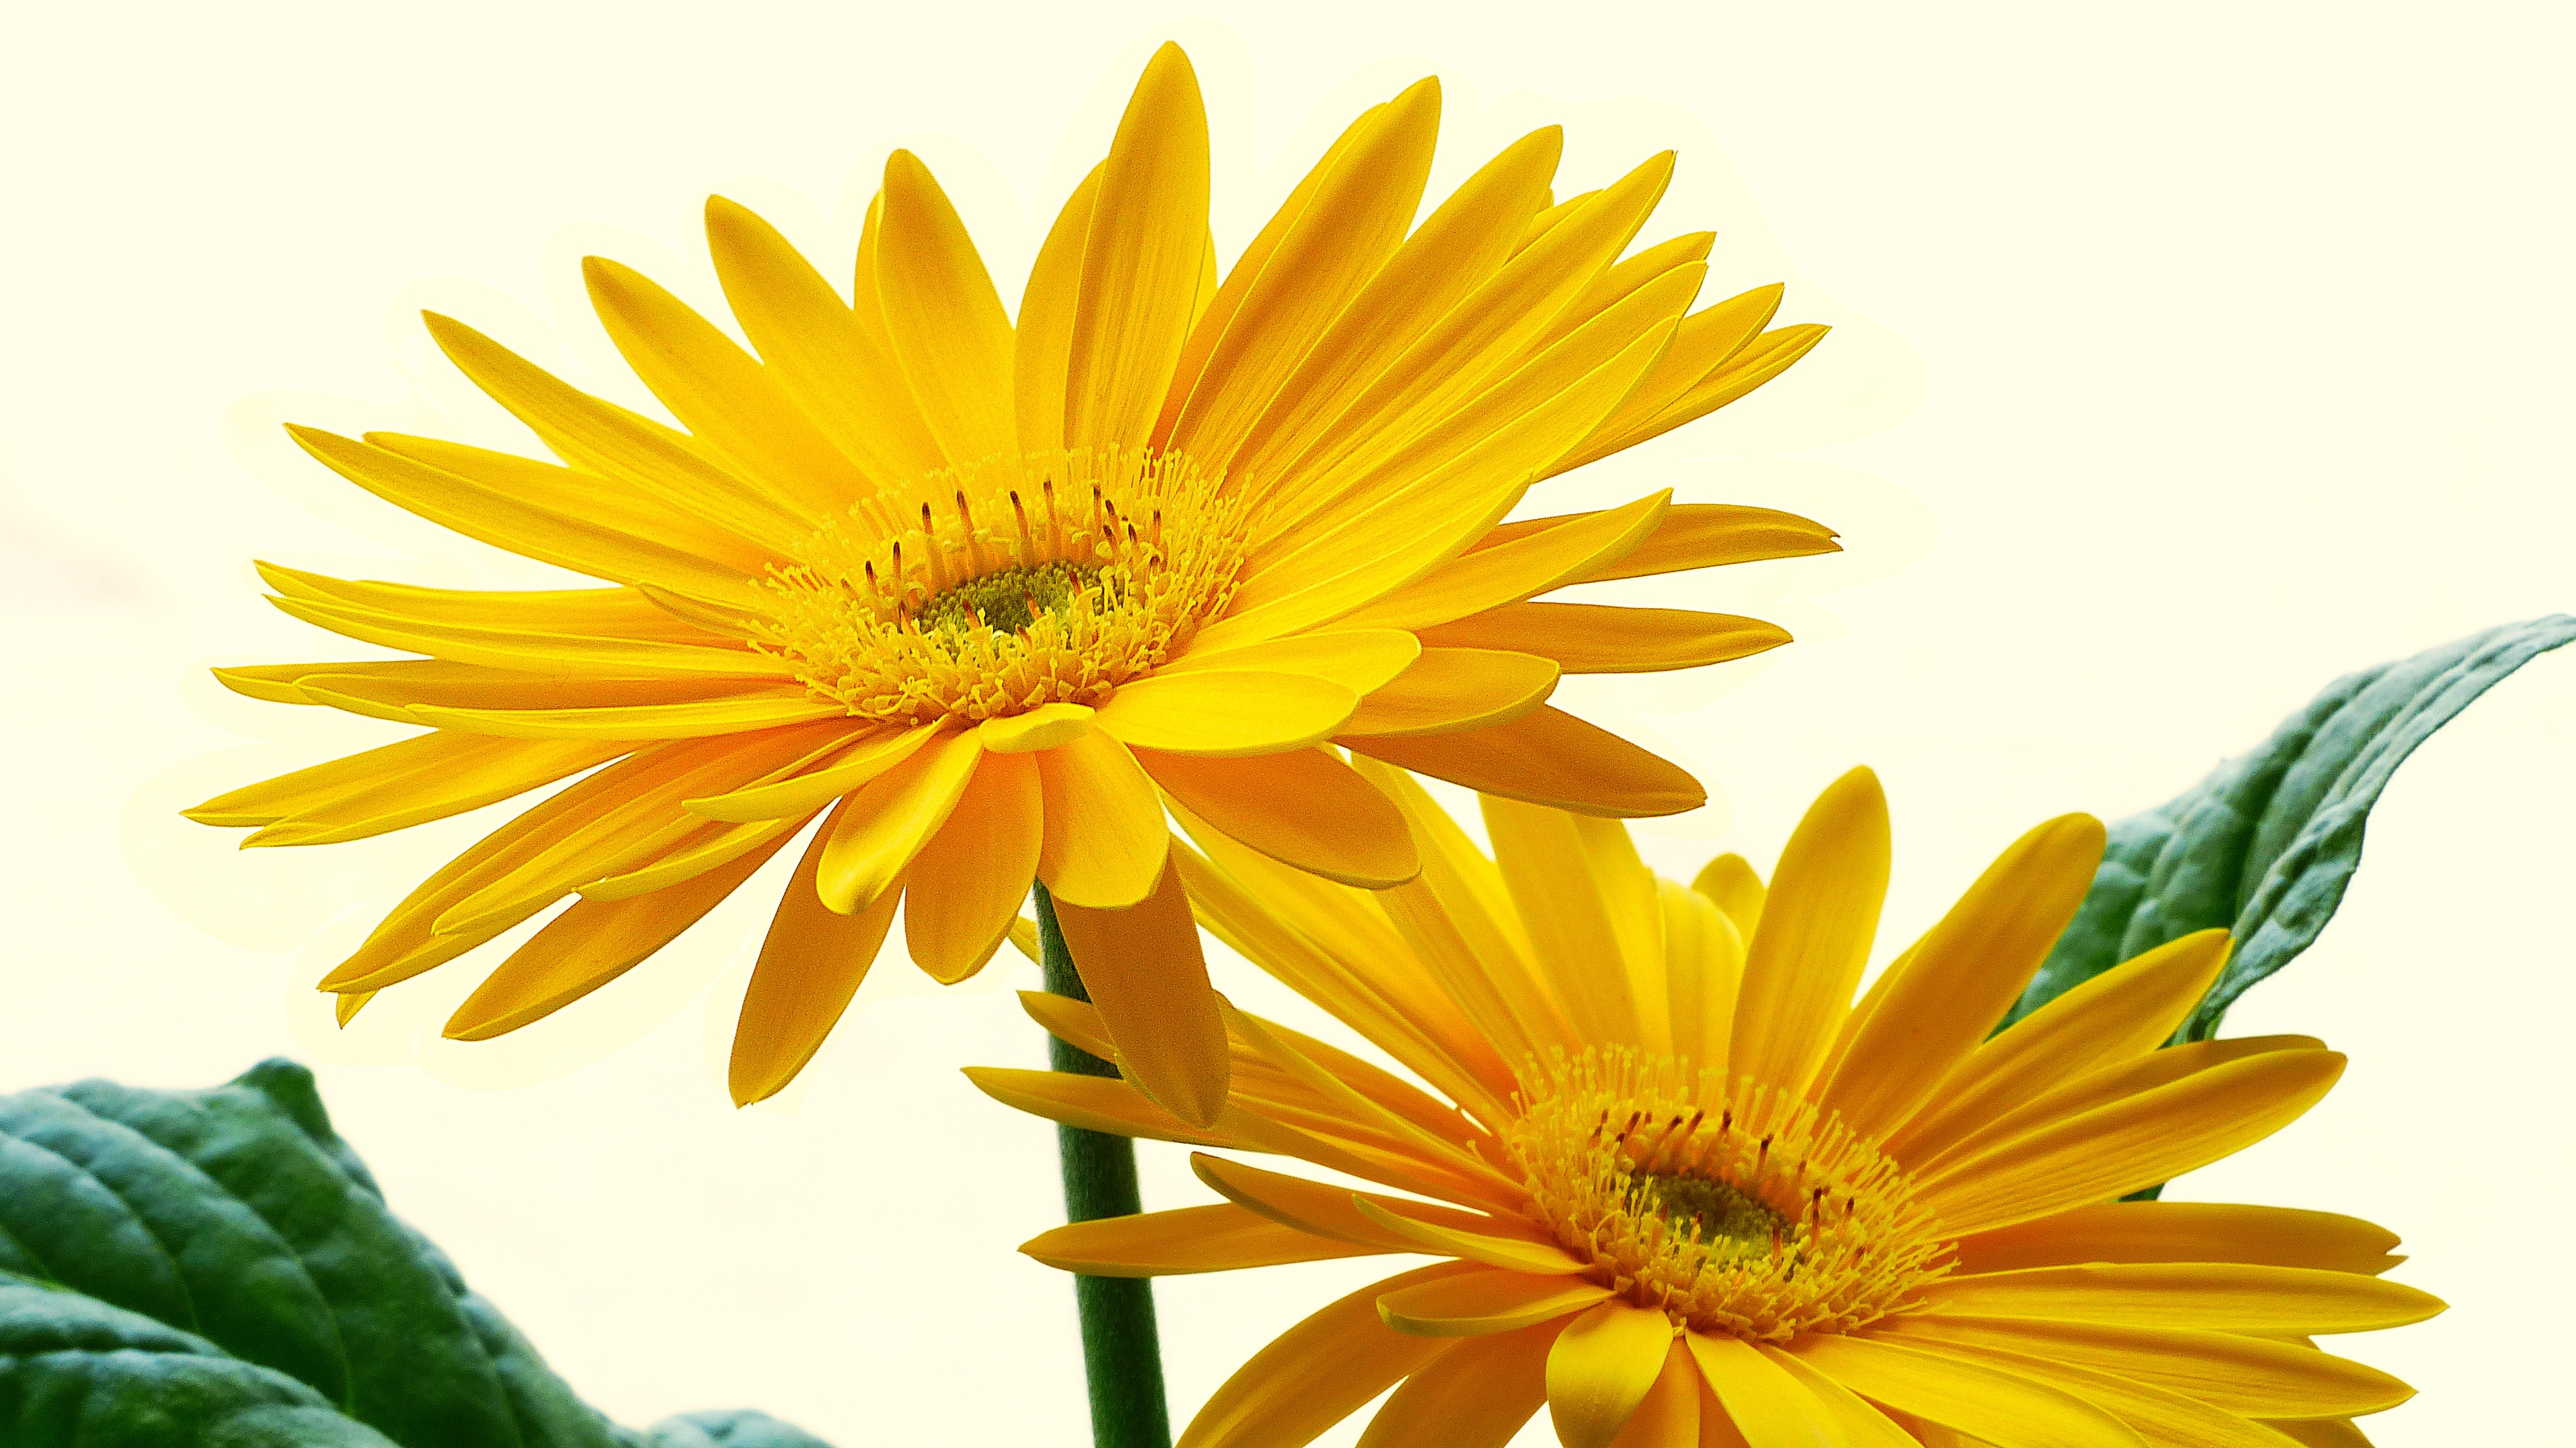
plant, field, flower, petal, herb, yellow, close, sunflower, yellow flower, illustration, gerbera, early bloomer, spring flower, fr hlingsanfang, flowering plant, daisy family, calendula, sunflower seed, land plant